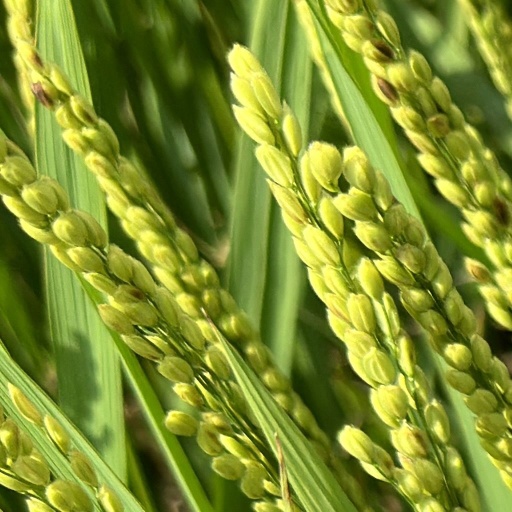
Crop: rice